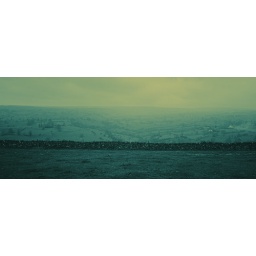
stone wall in derbyshire after a visit from mr.photoshop